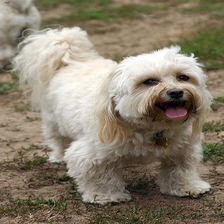
Species: dog
Breed: havanese